Sleeper (2005 film)

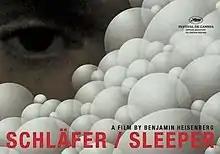
Film poster

Sleeper is a 2005 Austrian-German drama film directed by Benjamin Heisenberg. It was screened in the Un Certain Regard section at the 2005 Cannes Film Festival.